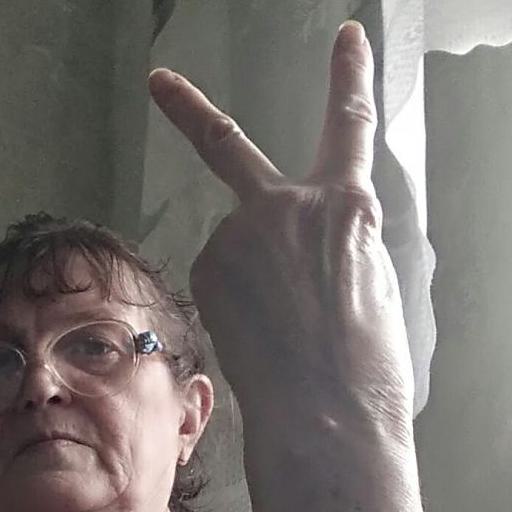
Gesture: peace_inverted